Social inequality

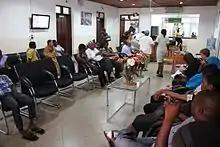
Patients waiting to be seen by a doctor in Disability Hospital

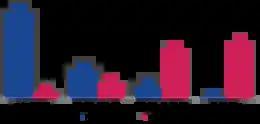
Global share of wealth by wealth group, Credit Suisse, 2017

Socioeconomic status (SES) is a combined total measure of a person's work experience and of an individual's or family's economic and social position in relation to others, based on income, education, and occupation. The importance of this has included the different ways that sources have produced multiple effects on the interpretation of women's social classes and its used throughout society. It is often used as synonymous with social class, a set of hierarchical social categories that indicate an individual's or household's relative position in a stratified matrix of social relationships. Social class is delineated by a number of variables, some of which change across time and place. For Karl Marx, there exist two major social classes with significant inequality between the two. The two are delineated by their relationship to the means of production in a given society. Those two classes are defined as the owners of the means of production and those who sell their labour to the owners of the means of production. In capitalistic societies, the two classifications represent the opposing social interests of its members, capital gain for the capitalists and good wages for the labourers, creating social conflict.